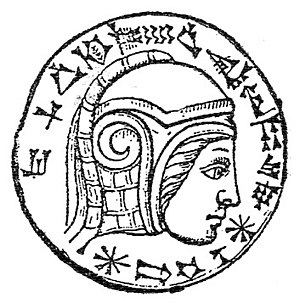
Nebukadnesar 2.
En mønt som afbilder Nebukadnesar II
Nebukadnesar II var en af de mest kendte herskere i Babylonien i det nybabyloniske dynasti. Han er mest kendt for sine erobringer af Judæa og Jerusalem og for sine monumentale byggerier i hovedstaden, Babylon. Han bliver kaldt Nebukadnesar den Store, men som følge af hans ødelæggelse af templet i Jerusalem og erobringen af Judæa, er han forhadt i jødisk sammenhæng.